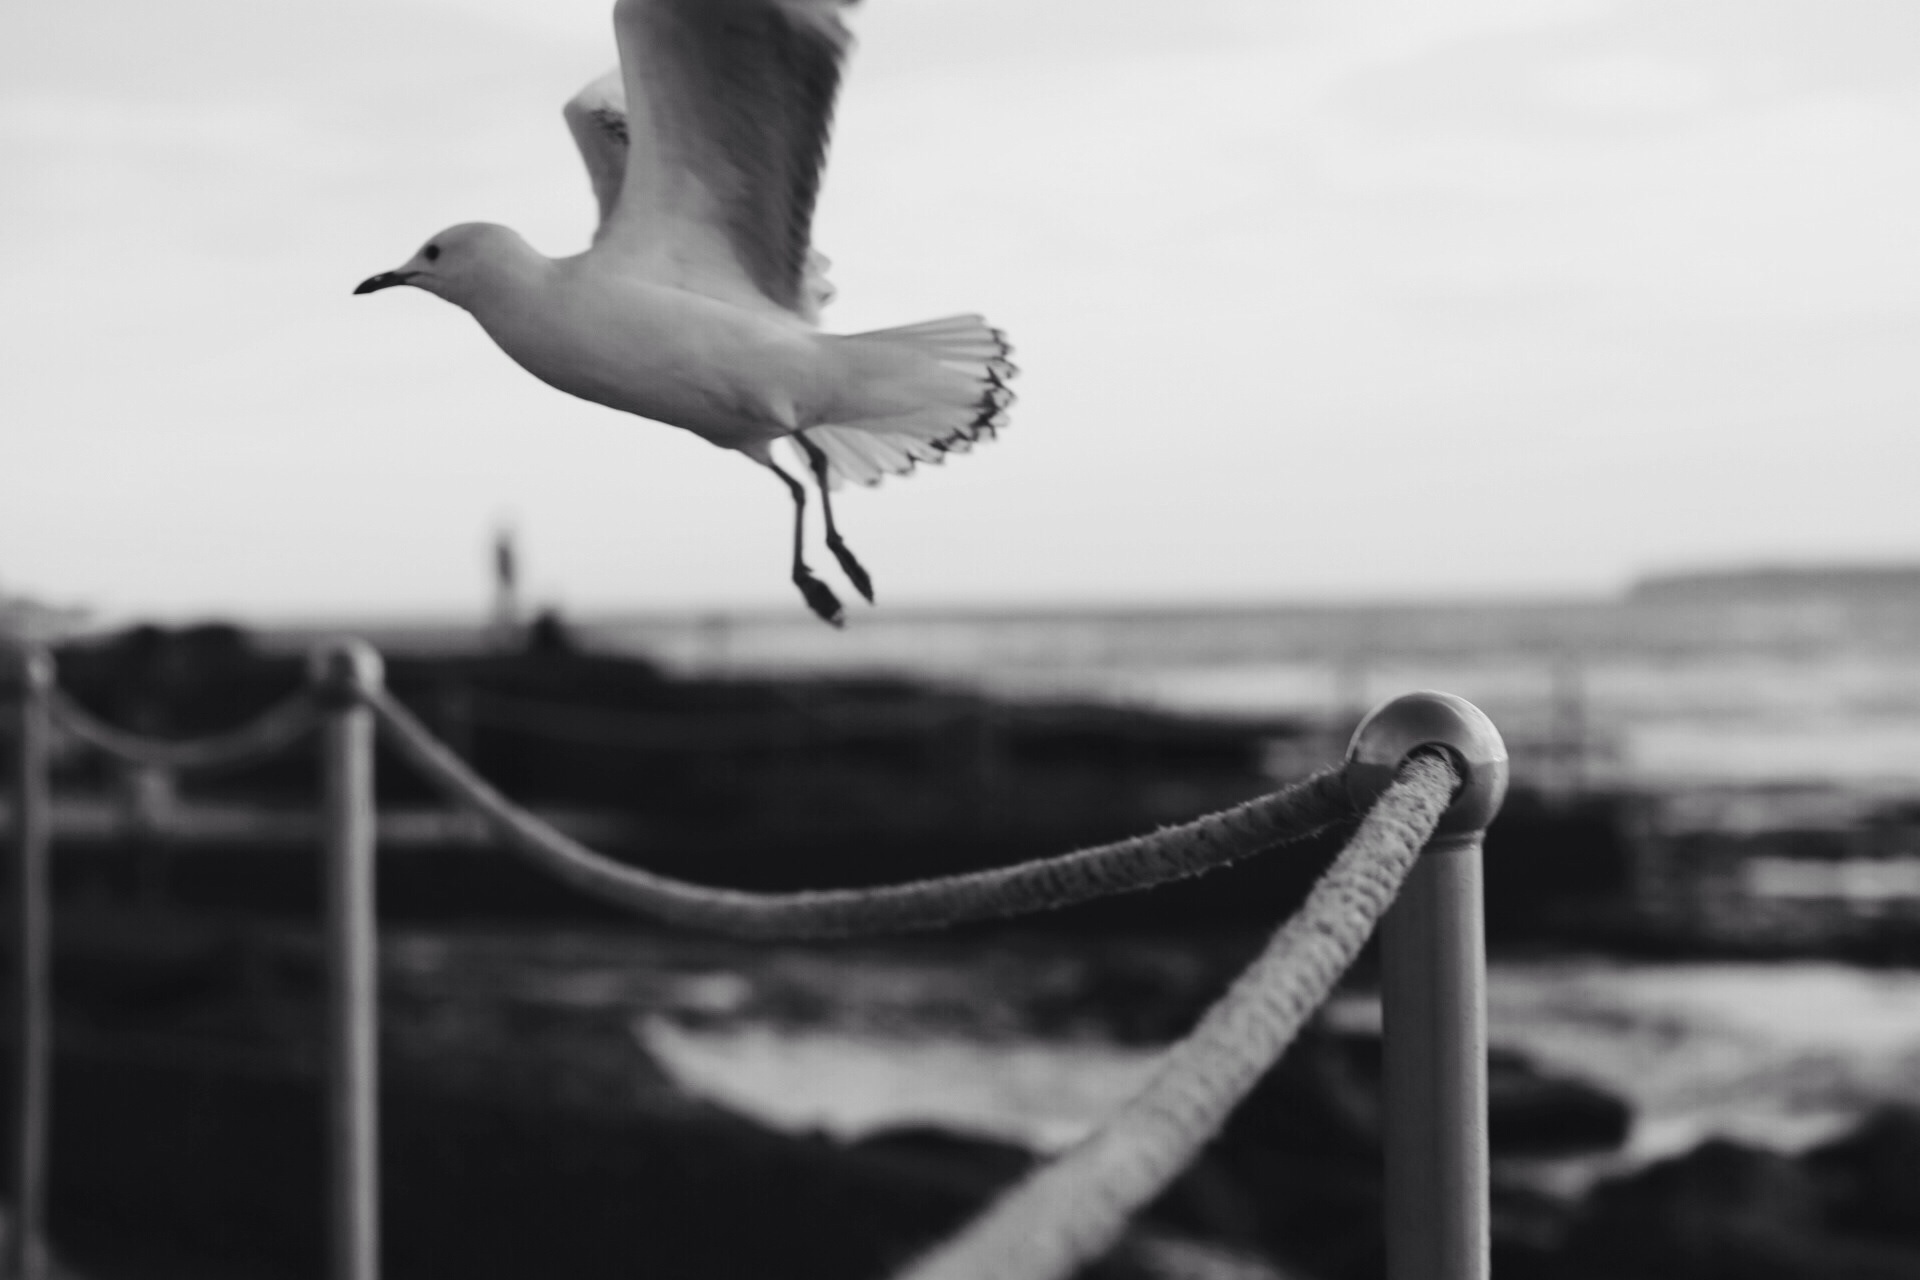
bird, wing, black and white, white, seabird, gull, black, monochrome, vertebrate, charadriiformes, monochrome photography